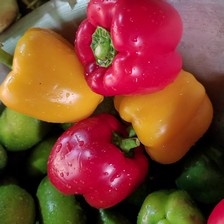
Label: capsicum